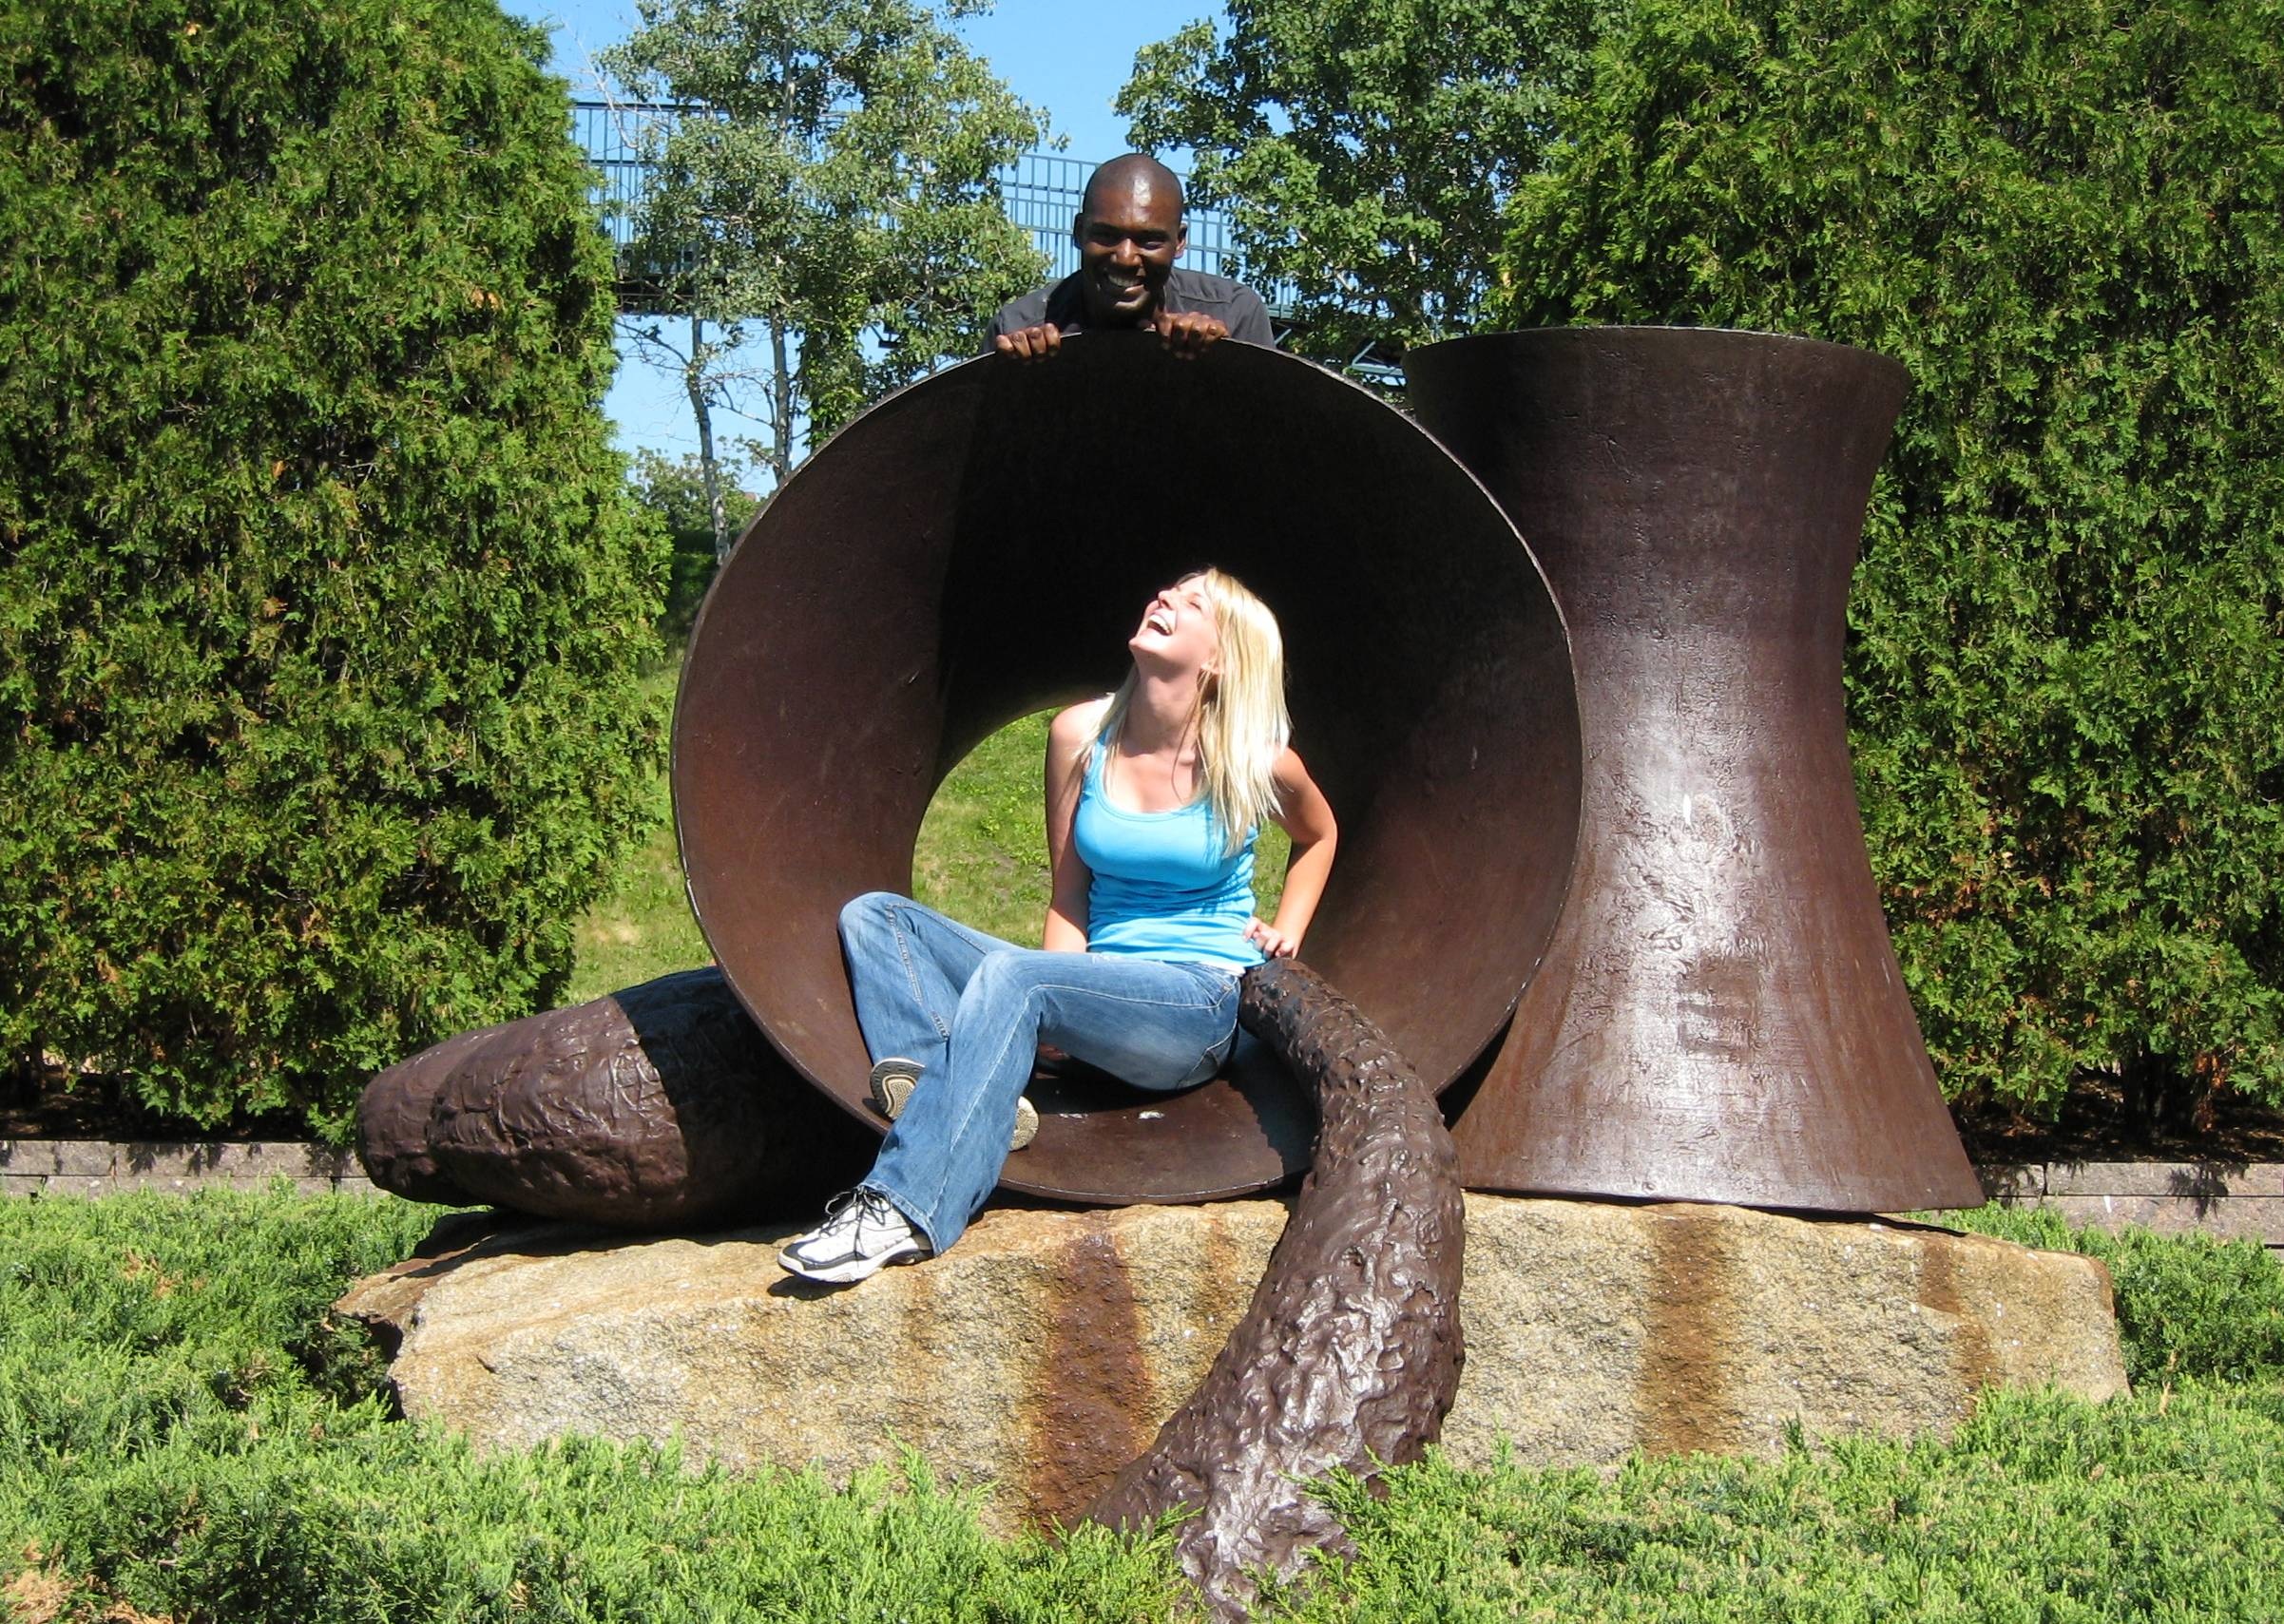
tree, rock, architecture, statue, sitting, park, usa, couple, garden, artwork, laugh, sculpt, sculpture, art, happy, laughter, minnesota, human positions